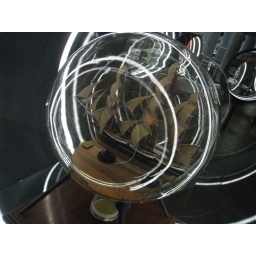
Now that's a ship in a bottle